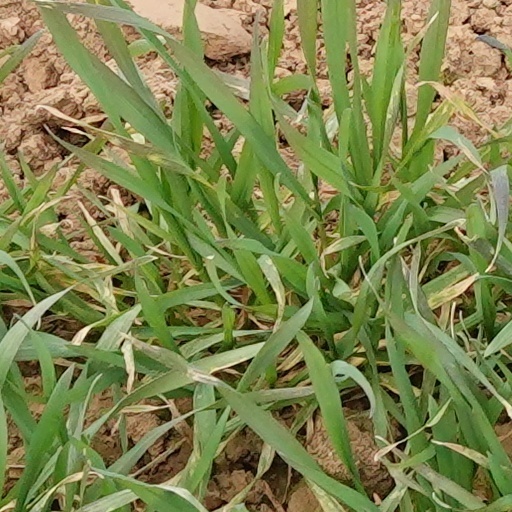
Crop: wheat